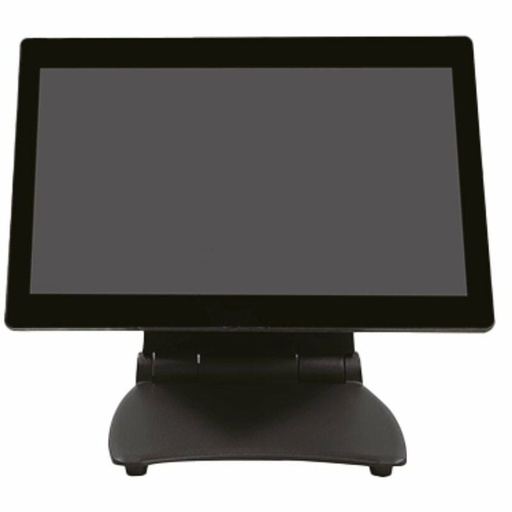
TPV Premier KT-100 FT 15" Intel Core i5 8 GB RAM 128 GB SSD
If you're passionate about IT and electronics , like being up to date on technology and don't miss even the slightest details, buy TPV Premier KT-100 FT 15" Intel Core i5 8 GB RAM 128 GB SSD at an unbeatable price. Characteristics: Touchscreen Connections: USB VGA Operating System: Windows 10 IoT Screen: 15" Processor: Intel Core i5 RAM Memory: 8 GB RAM Hard Drive: 128 GB SSD
Brand: Premier
Category: Electronics > Computers > Interactive Kiosks